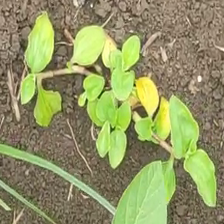
Weed species: Kena_(Commplina_benghalensio)